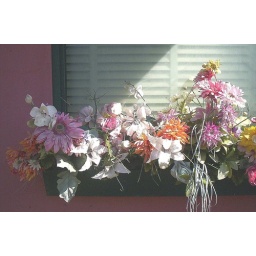
Flowers in a restaurant window box series, 3